Toledo, Paraná

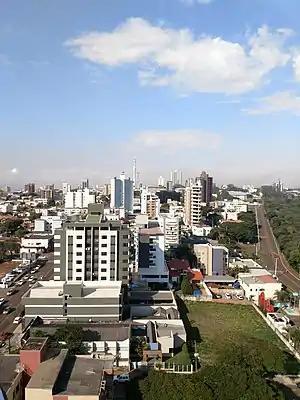
Downtown Toledo

Toledo has the Aeroporto Luiz Dalcanalle Filho, which operates by instruments and night flights.